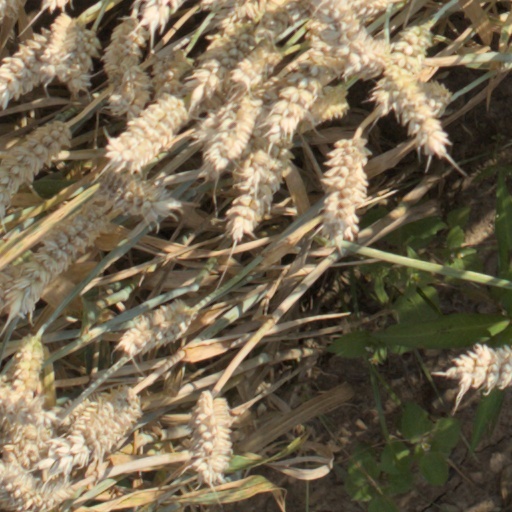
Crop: wheat